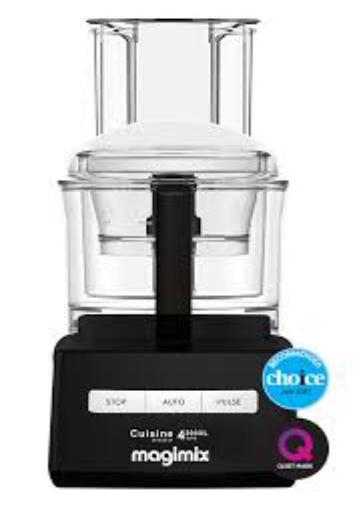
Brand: magimix
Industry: Necessities